Stein Castle (Bavaria)

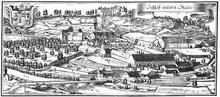
Copperplate by Michael Wening in "Topographia Bavariae" around 1700

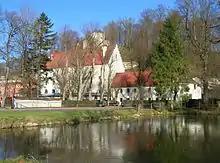
The castle site in Stein an der Traun

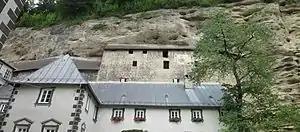
The cave castle seen from Stein

Stein Castle in Stein an der Traun is the most important cave castle in Germany.